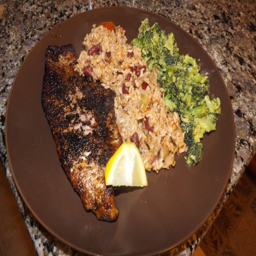
blackened catfish ... this recipe came from a restaurant .